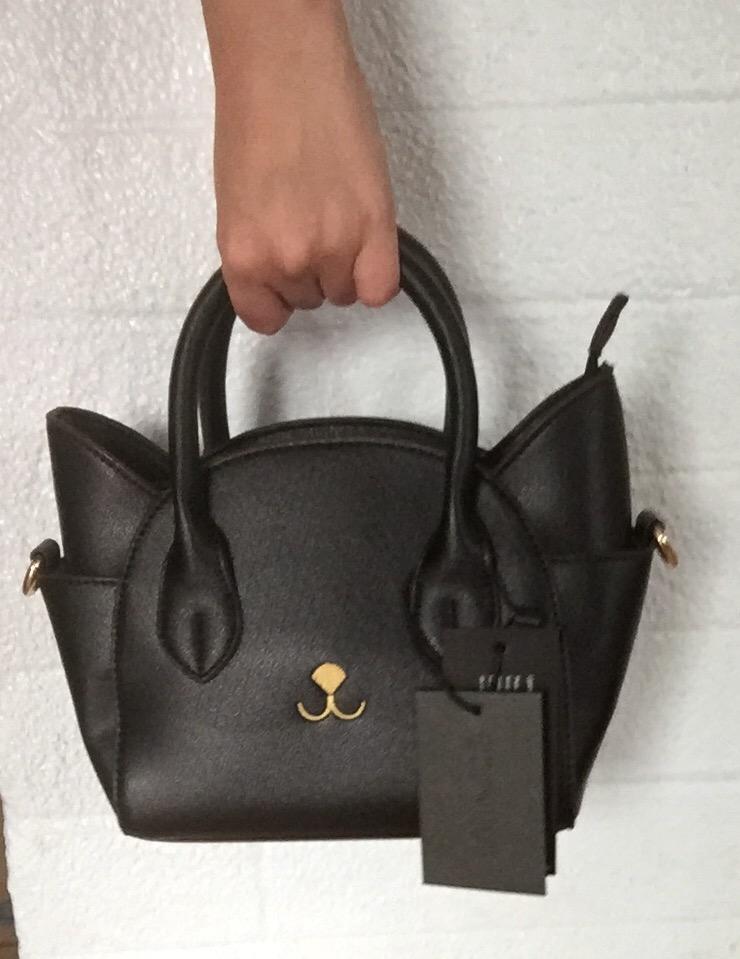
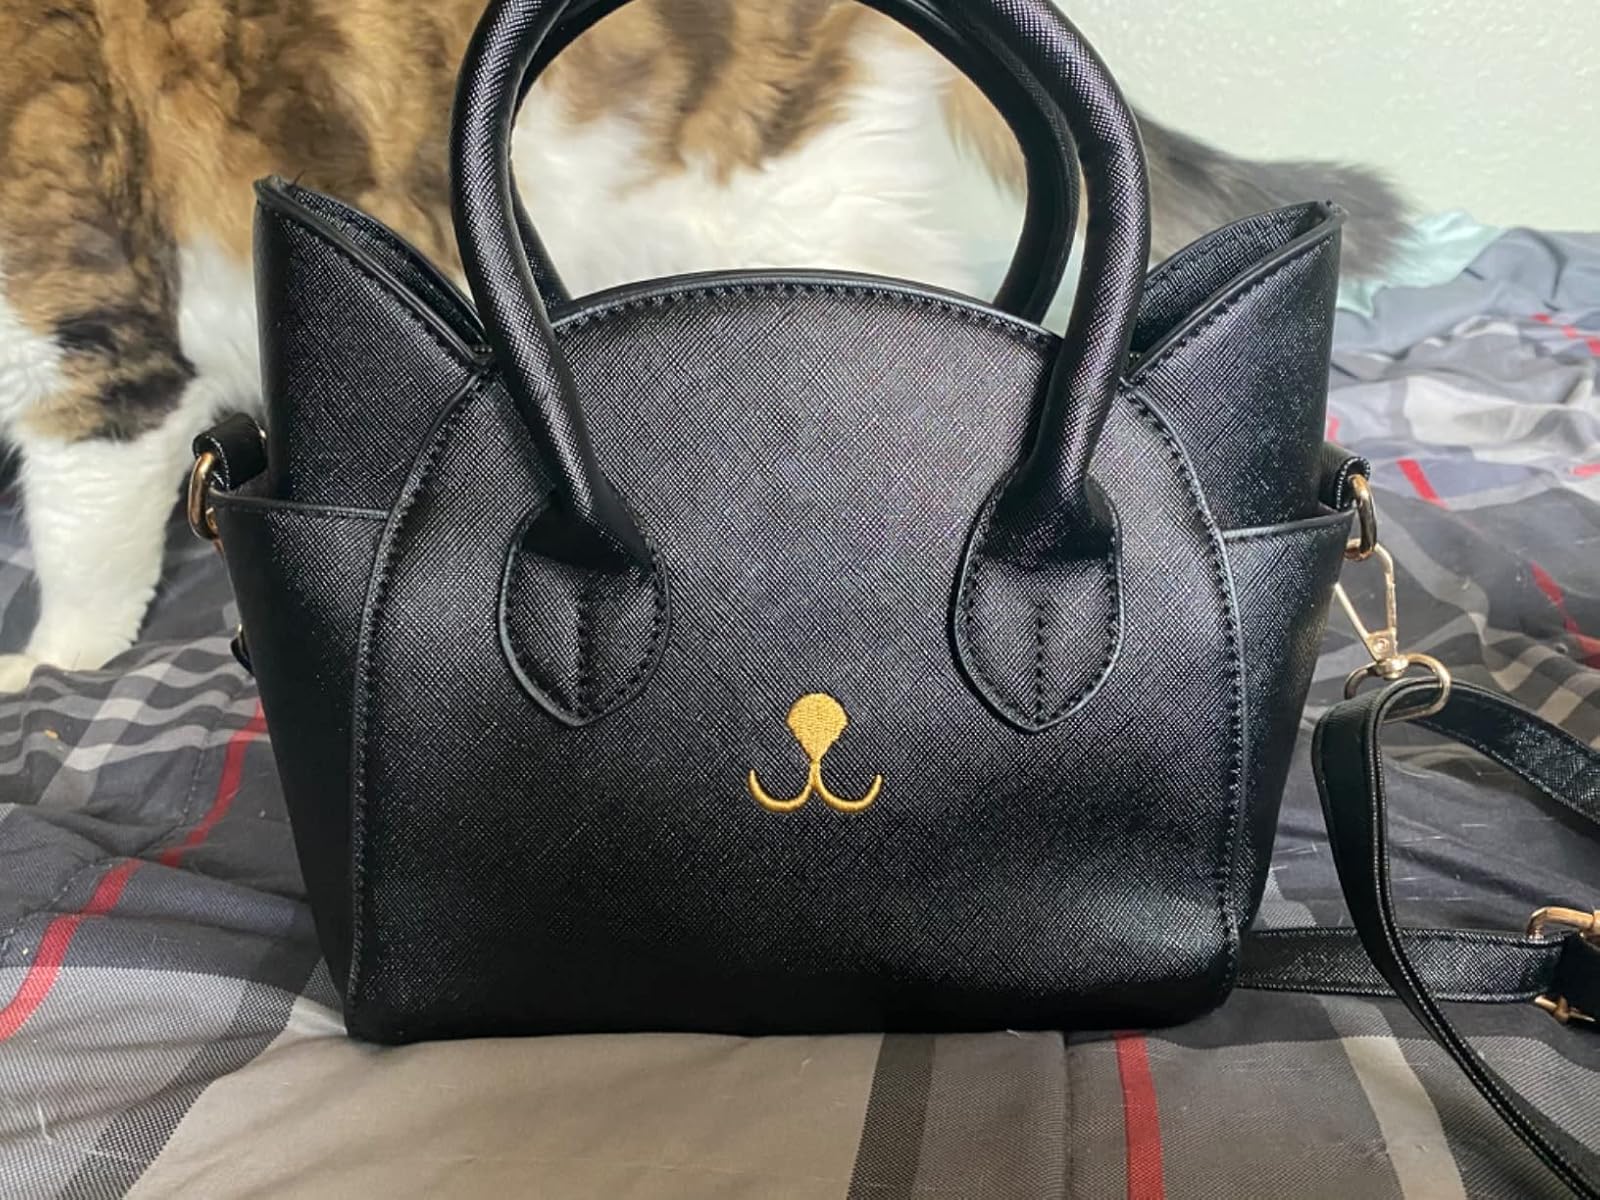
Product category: accessories_handbag
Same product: yes